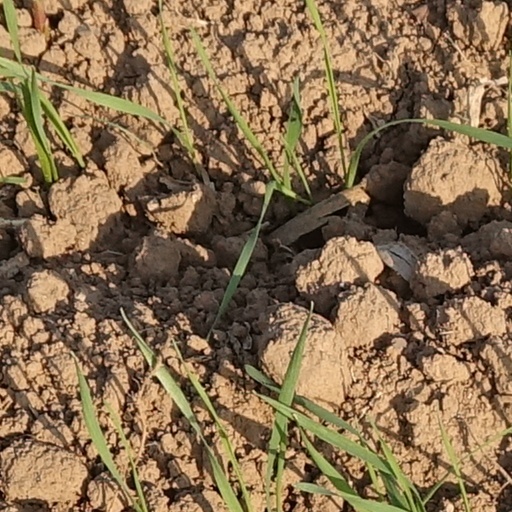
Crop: wheat